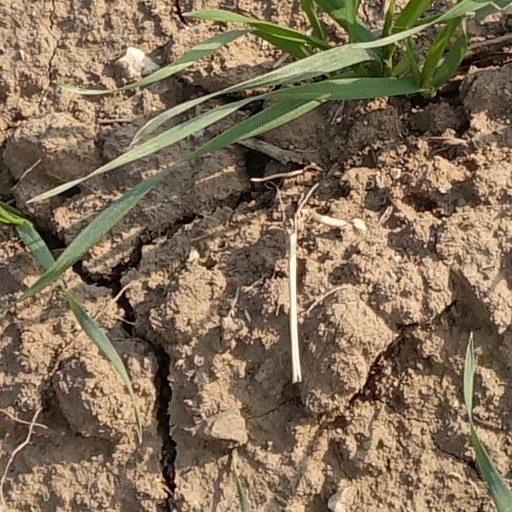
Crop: wheat